Answer in natural language. How many Windows are visible in the scene? Choose between the following options: 0, 3, 1, 2 or 4
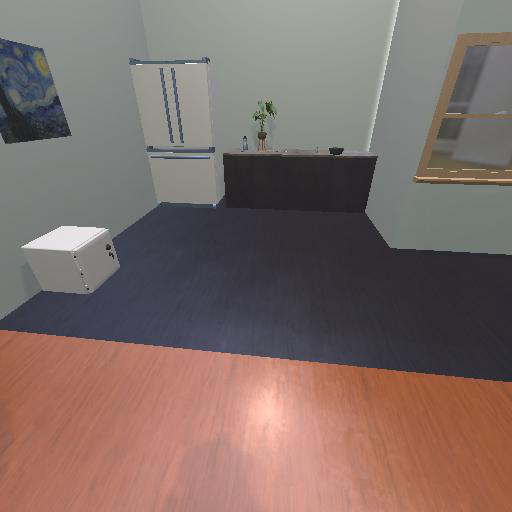
<answer>1</answer>